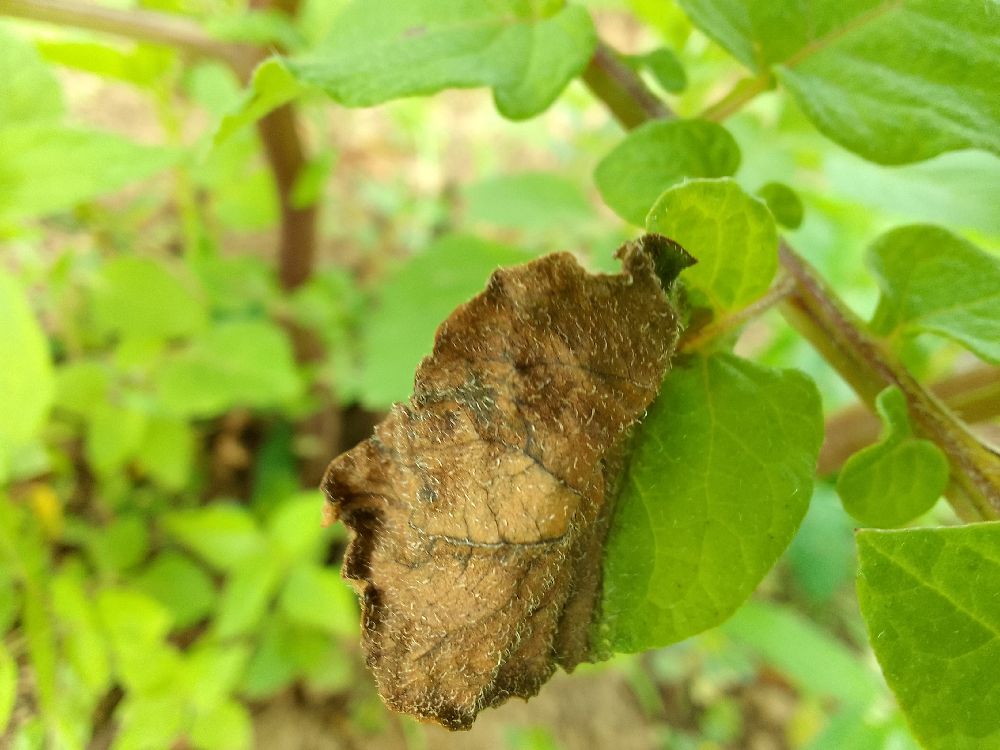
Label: Late blight